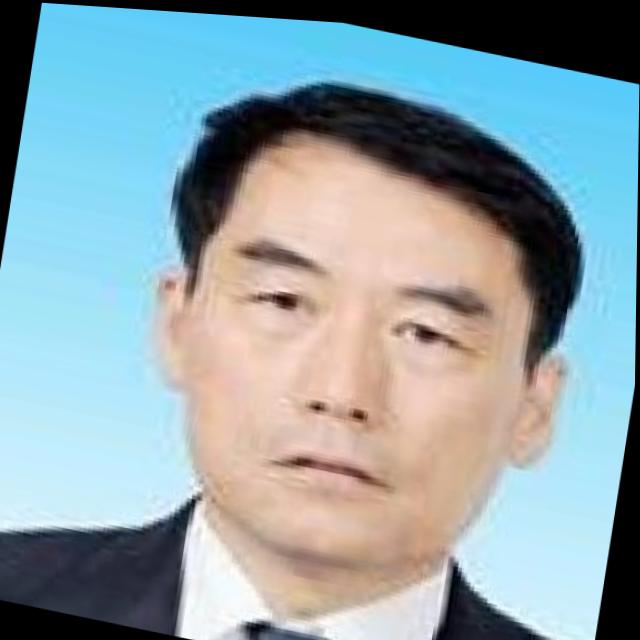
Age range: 45-64